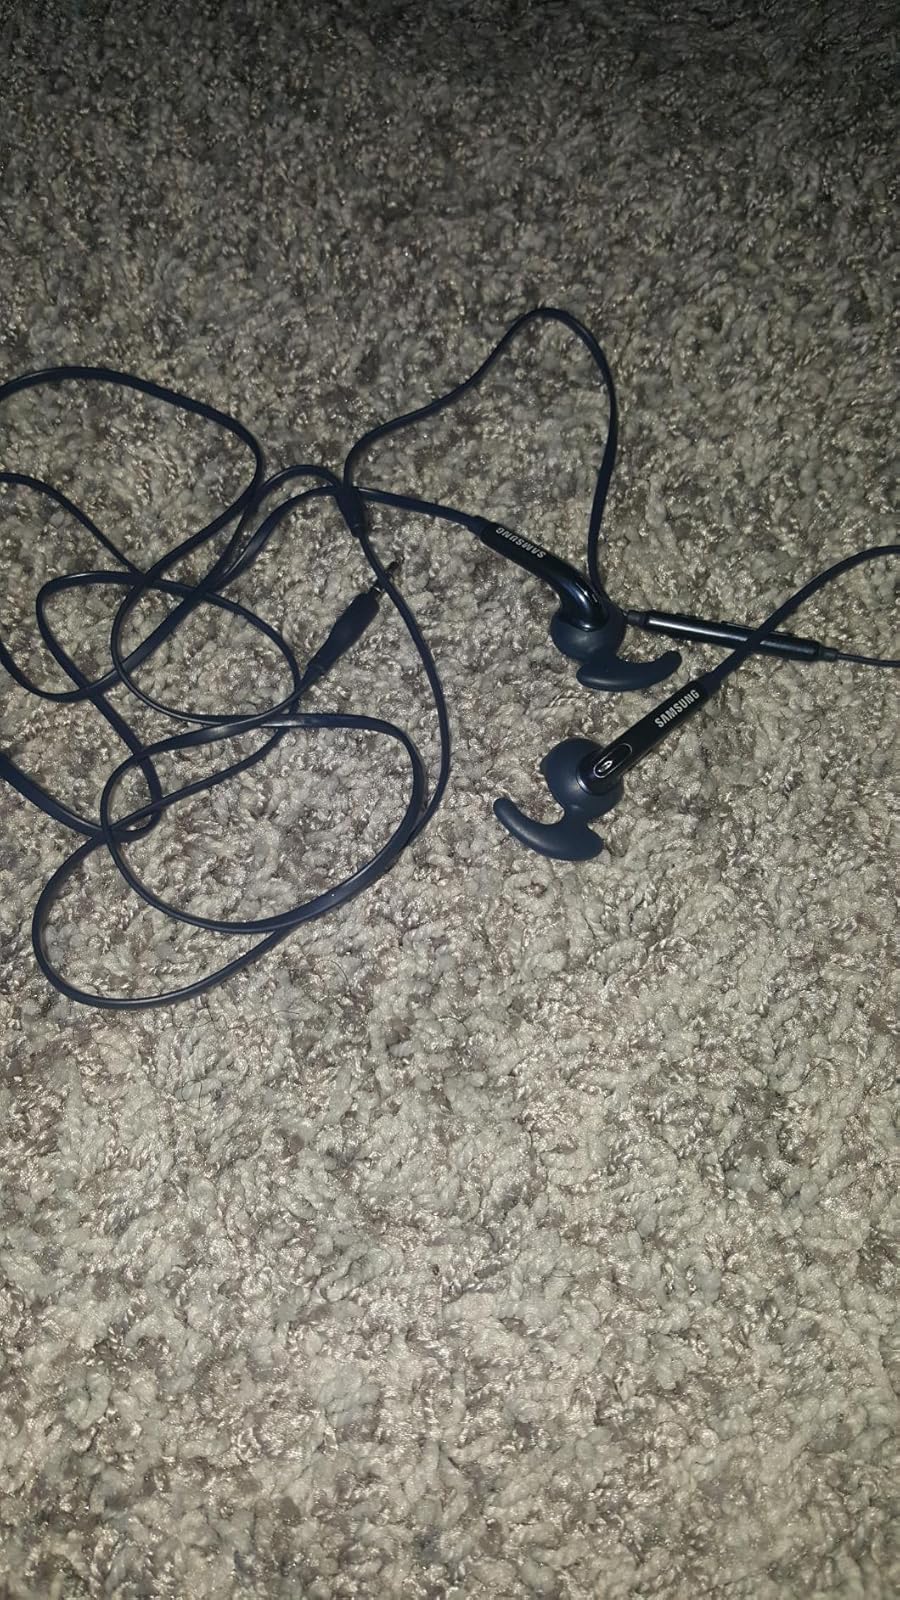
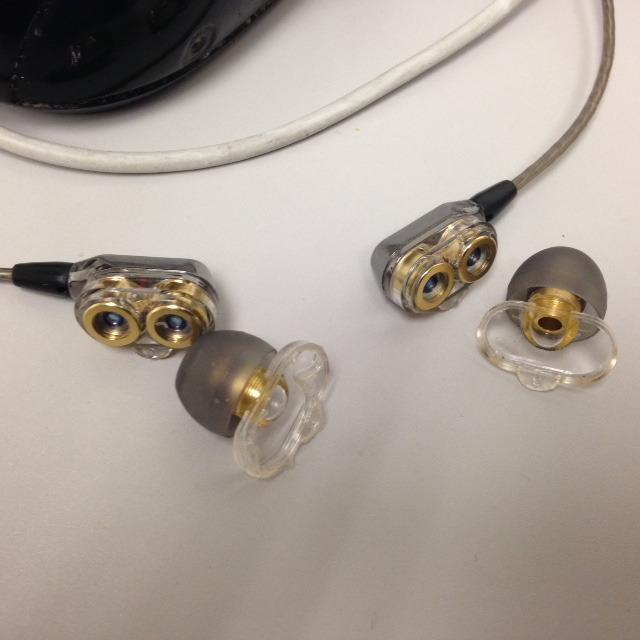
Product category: headphones
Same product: no